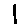
Label: 1